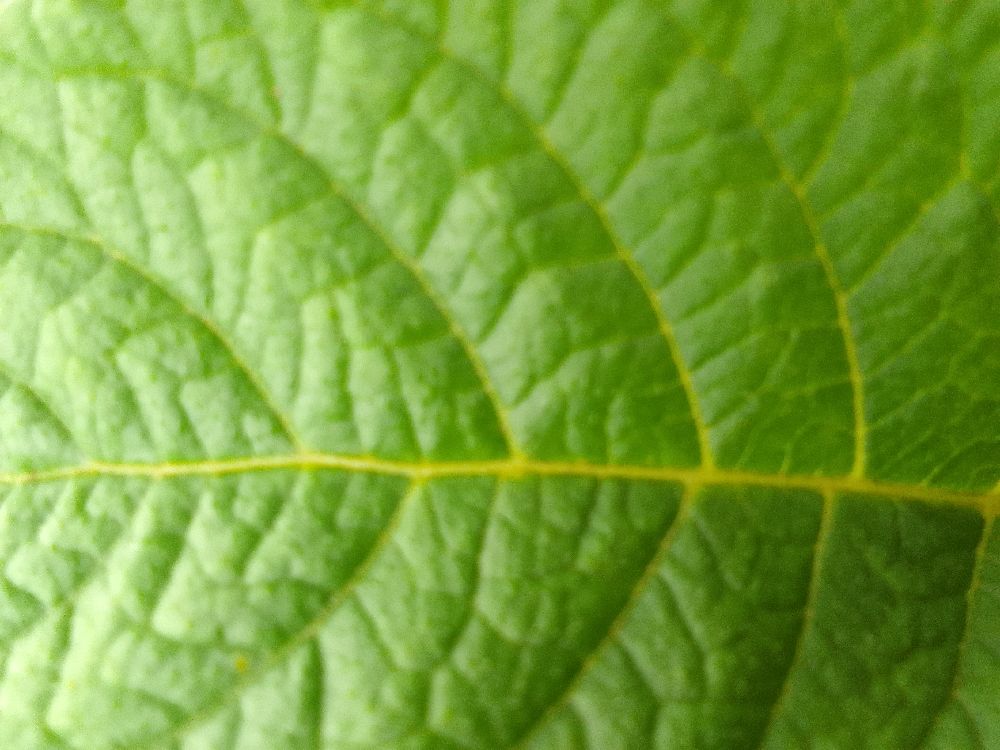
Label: Healthy